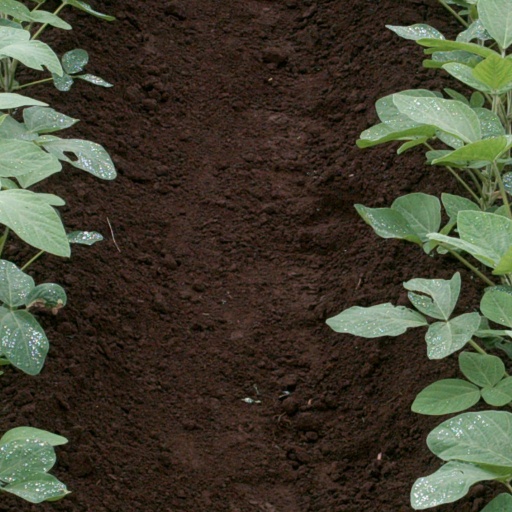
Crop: soybean